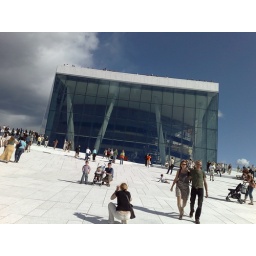
Grand opening at the roof of the new Opera building in Oslo, Norway